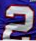
Number: 2